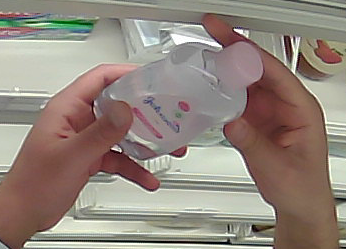
Product: johnson_baby